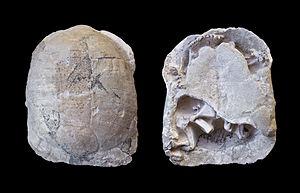
Stylemys nebrascensis - Deux vues du même spécimen Etage
Le parc national des Badlands est un parc national américain situé dans le sud-ouest de l'État du Dakota du Sud, au nord des Grandes Plaines.
Les tortues terrestres forment les testudinidés, une famille de tortues cryptodires. Ce sont des tortues qui passent toute leur vie sur la terre sans avoir besoin d'un cours d'eau pour vivre. Elles possèdent une carapace généralement beaucoup plus bombée que les tortues aquatiques et des pattes massives munies de griffes.